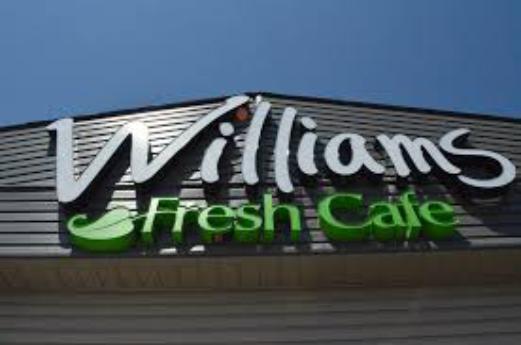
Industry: Food